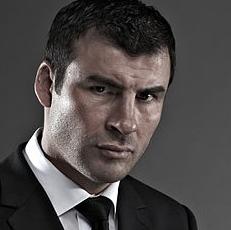
Age: 34